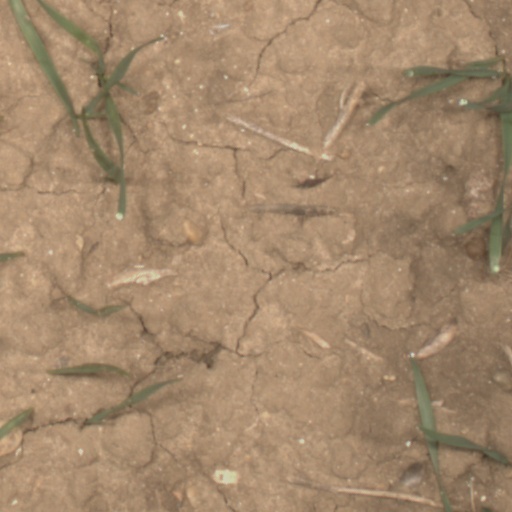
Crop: wheat